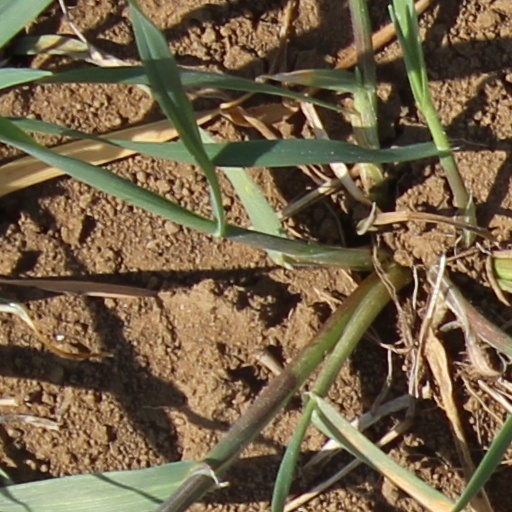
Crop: wheat